Gibraltar-Vatican Joint Issue

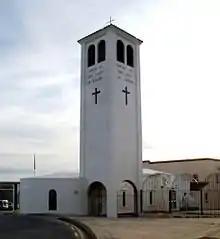
Shrine of Our Lady of Europe at Europa Point

In 2009, the Vatican and the British Overseas Territory of Gibraltar released a joint issue of stamps to commemorate the 700th anniversary of Gibraltar's devotion to Our Lady of Europe. The stamps, which featured an image of the hand-carved statue of the Virgin and Child in the shrine at Europa Point, were the design of photographer Stephen Perera. It represented the first time that Gibraltar participated in a stamp joint issue with the Vatican. The sheetlet for the Gibraltar stamp had a background image of St. Peter's Basilica and Square, while the sheet for the Vatican stamp featured the Rock of Gibraltar. The Gibraltar Philatelic Bureau also released a limited edition folder, containing both the Vatican and Gibraltar stamps. The set consisted of two sheetlets, each with four stamps, measuring 30 x 40 mm. The limited edition folder also included information on Our Lady of Europe, as well as images of the statue and shrine.